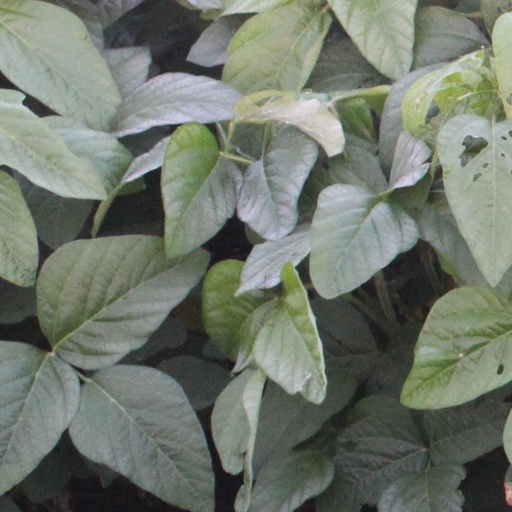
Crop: soybean